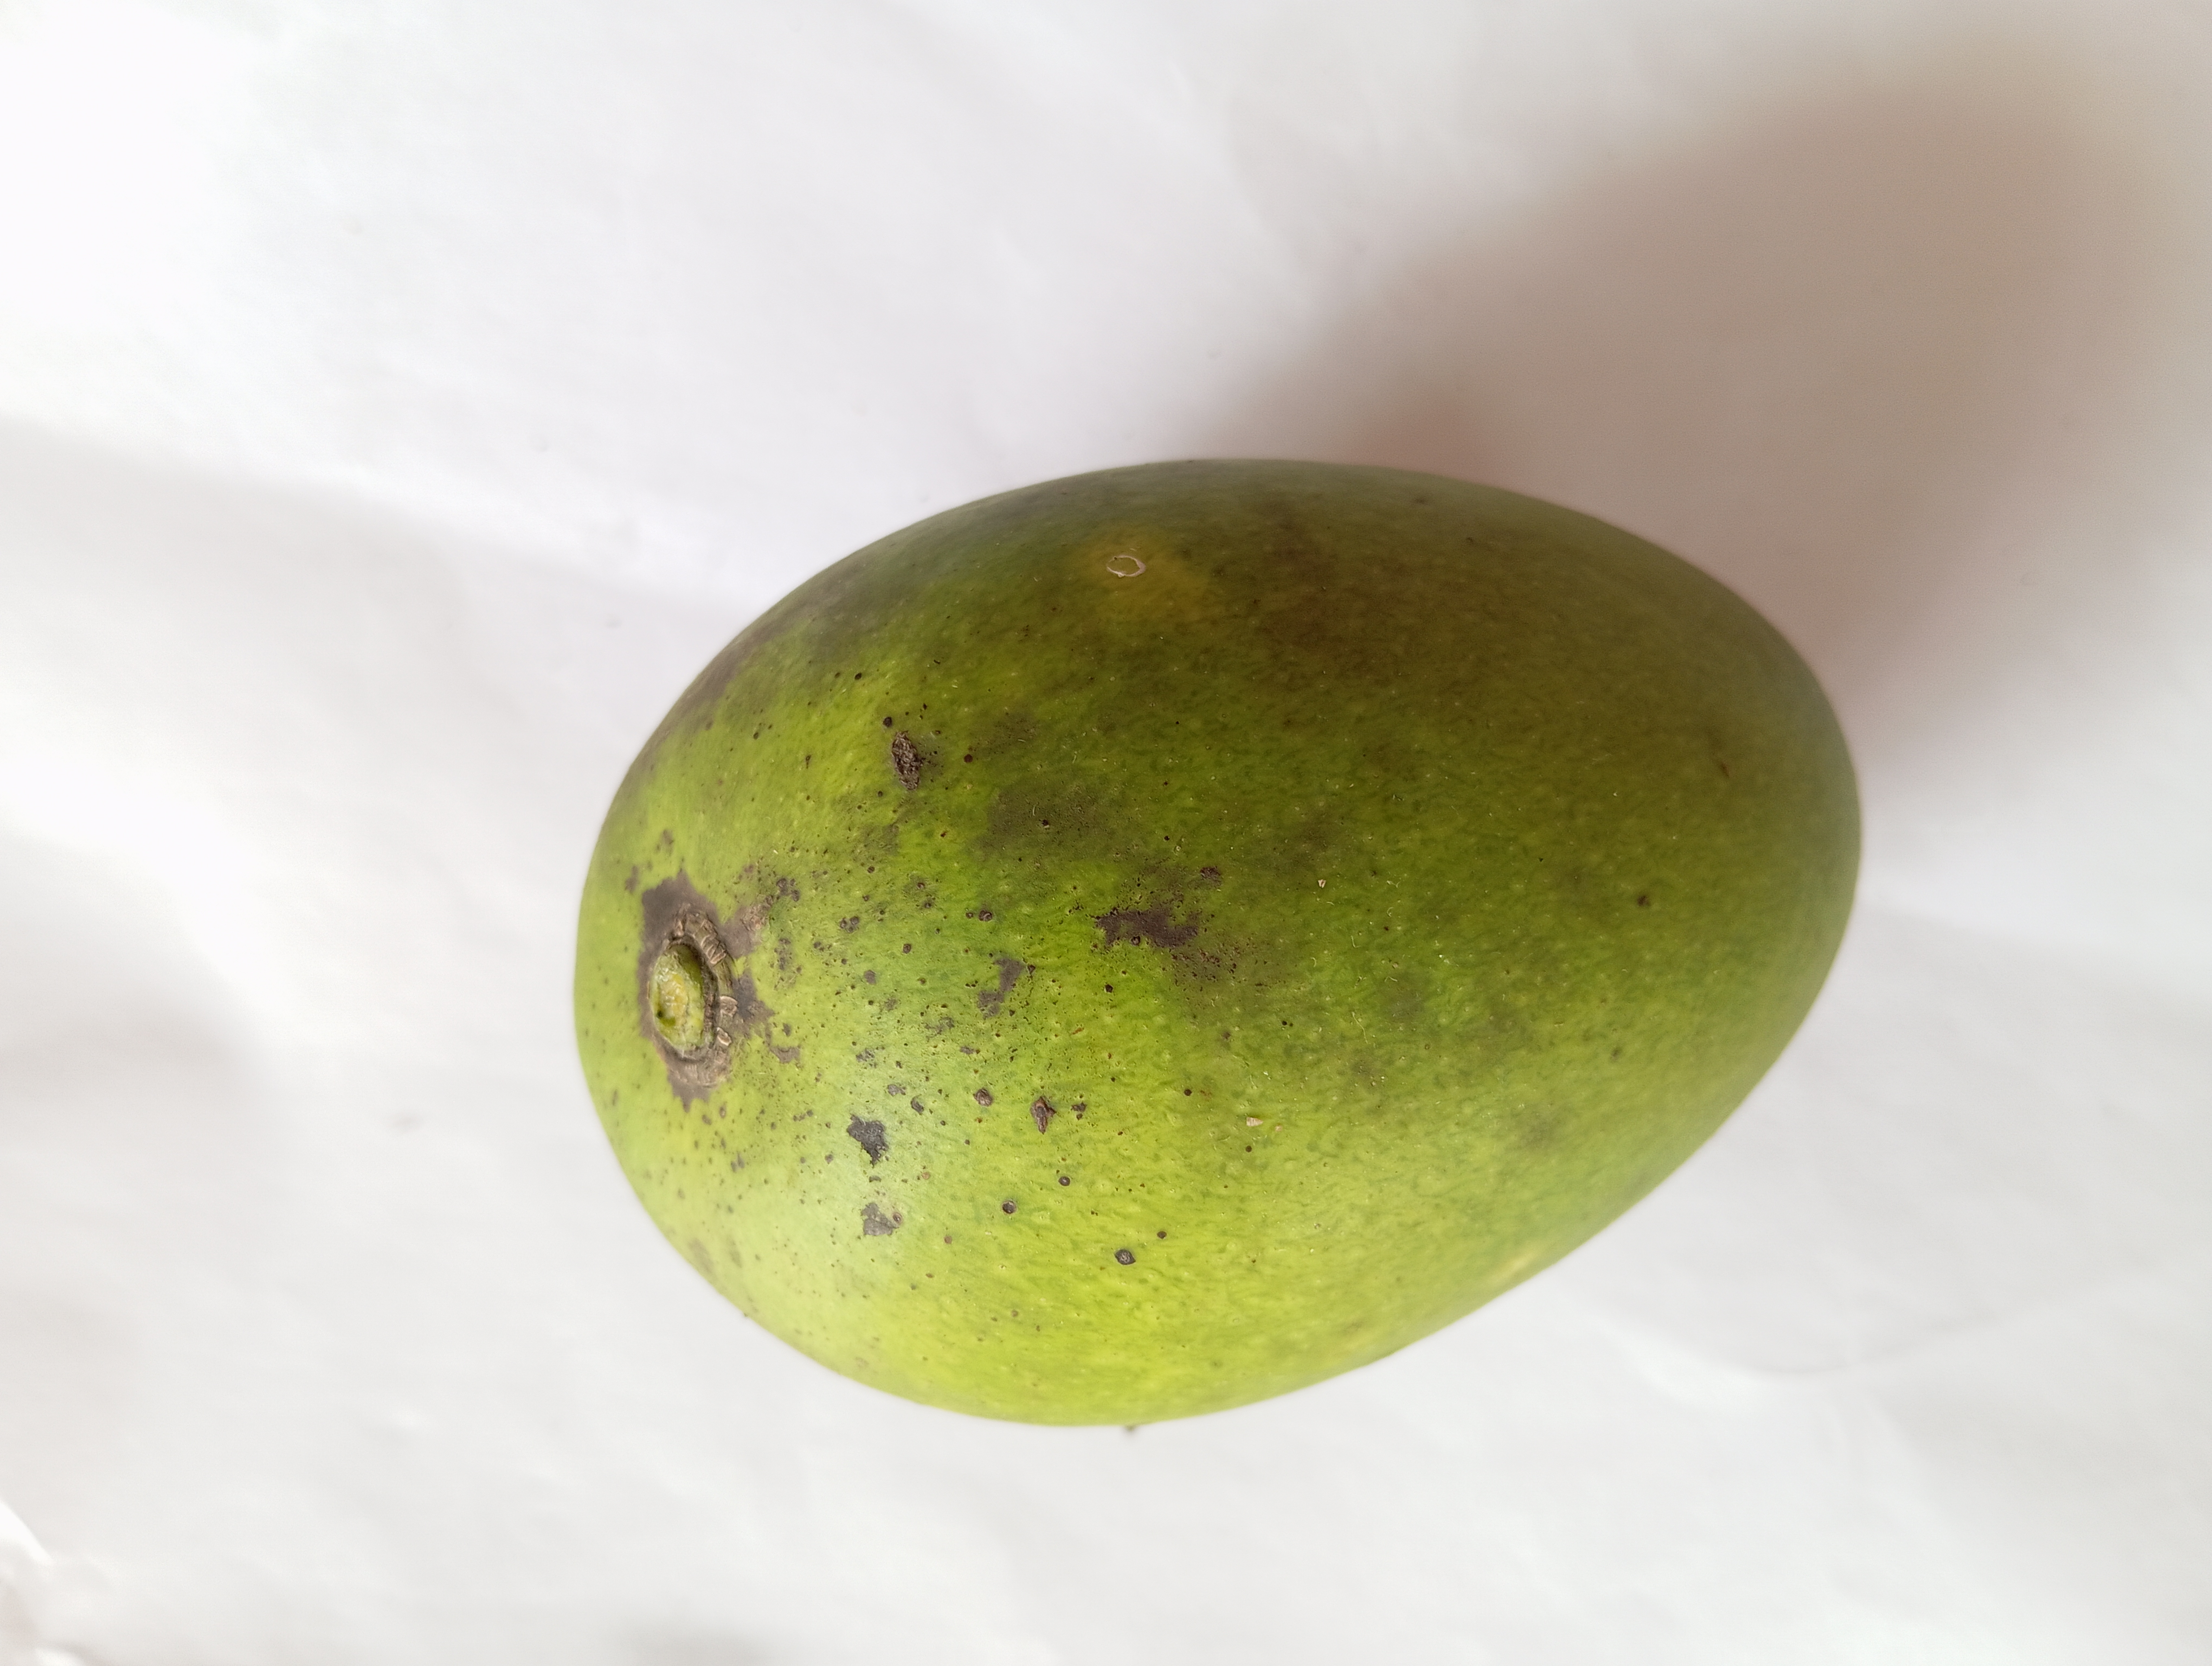
Mango variety: Harivanga